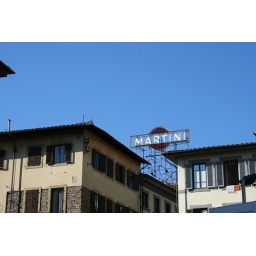
A martini sign over a roof in Florence